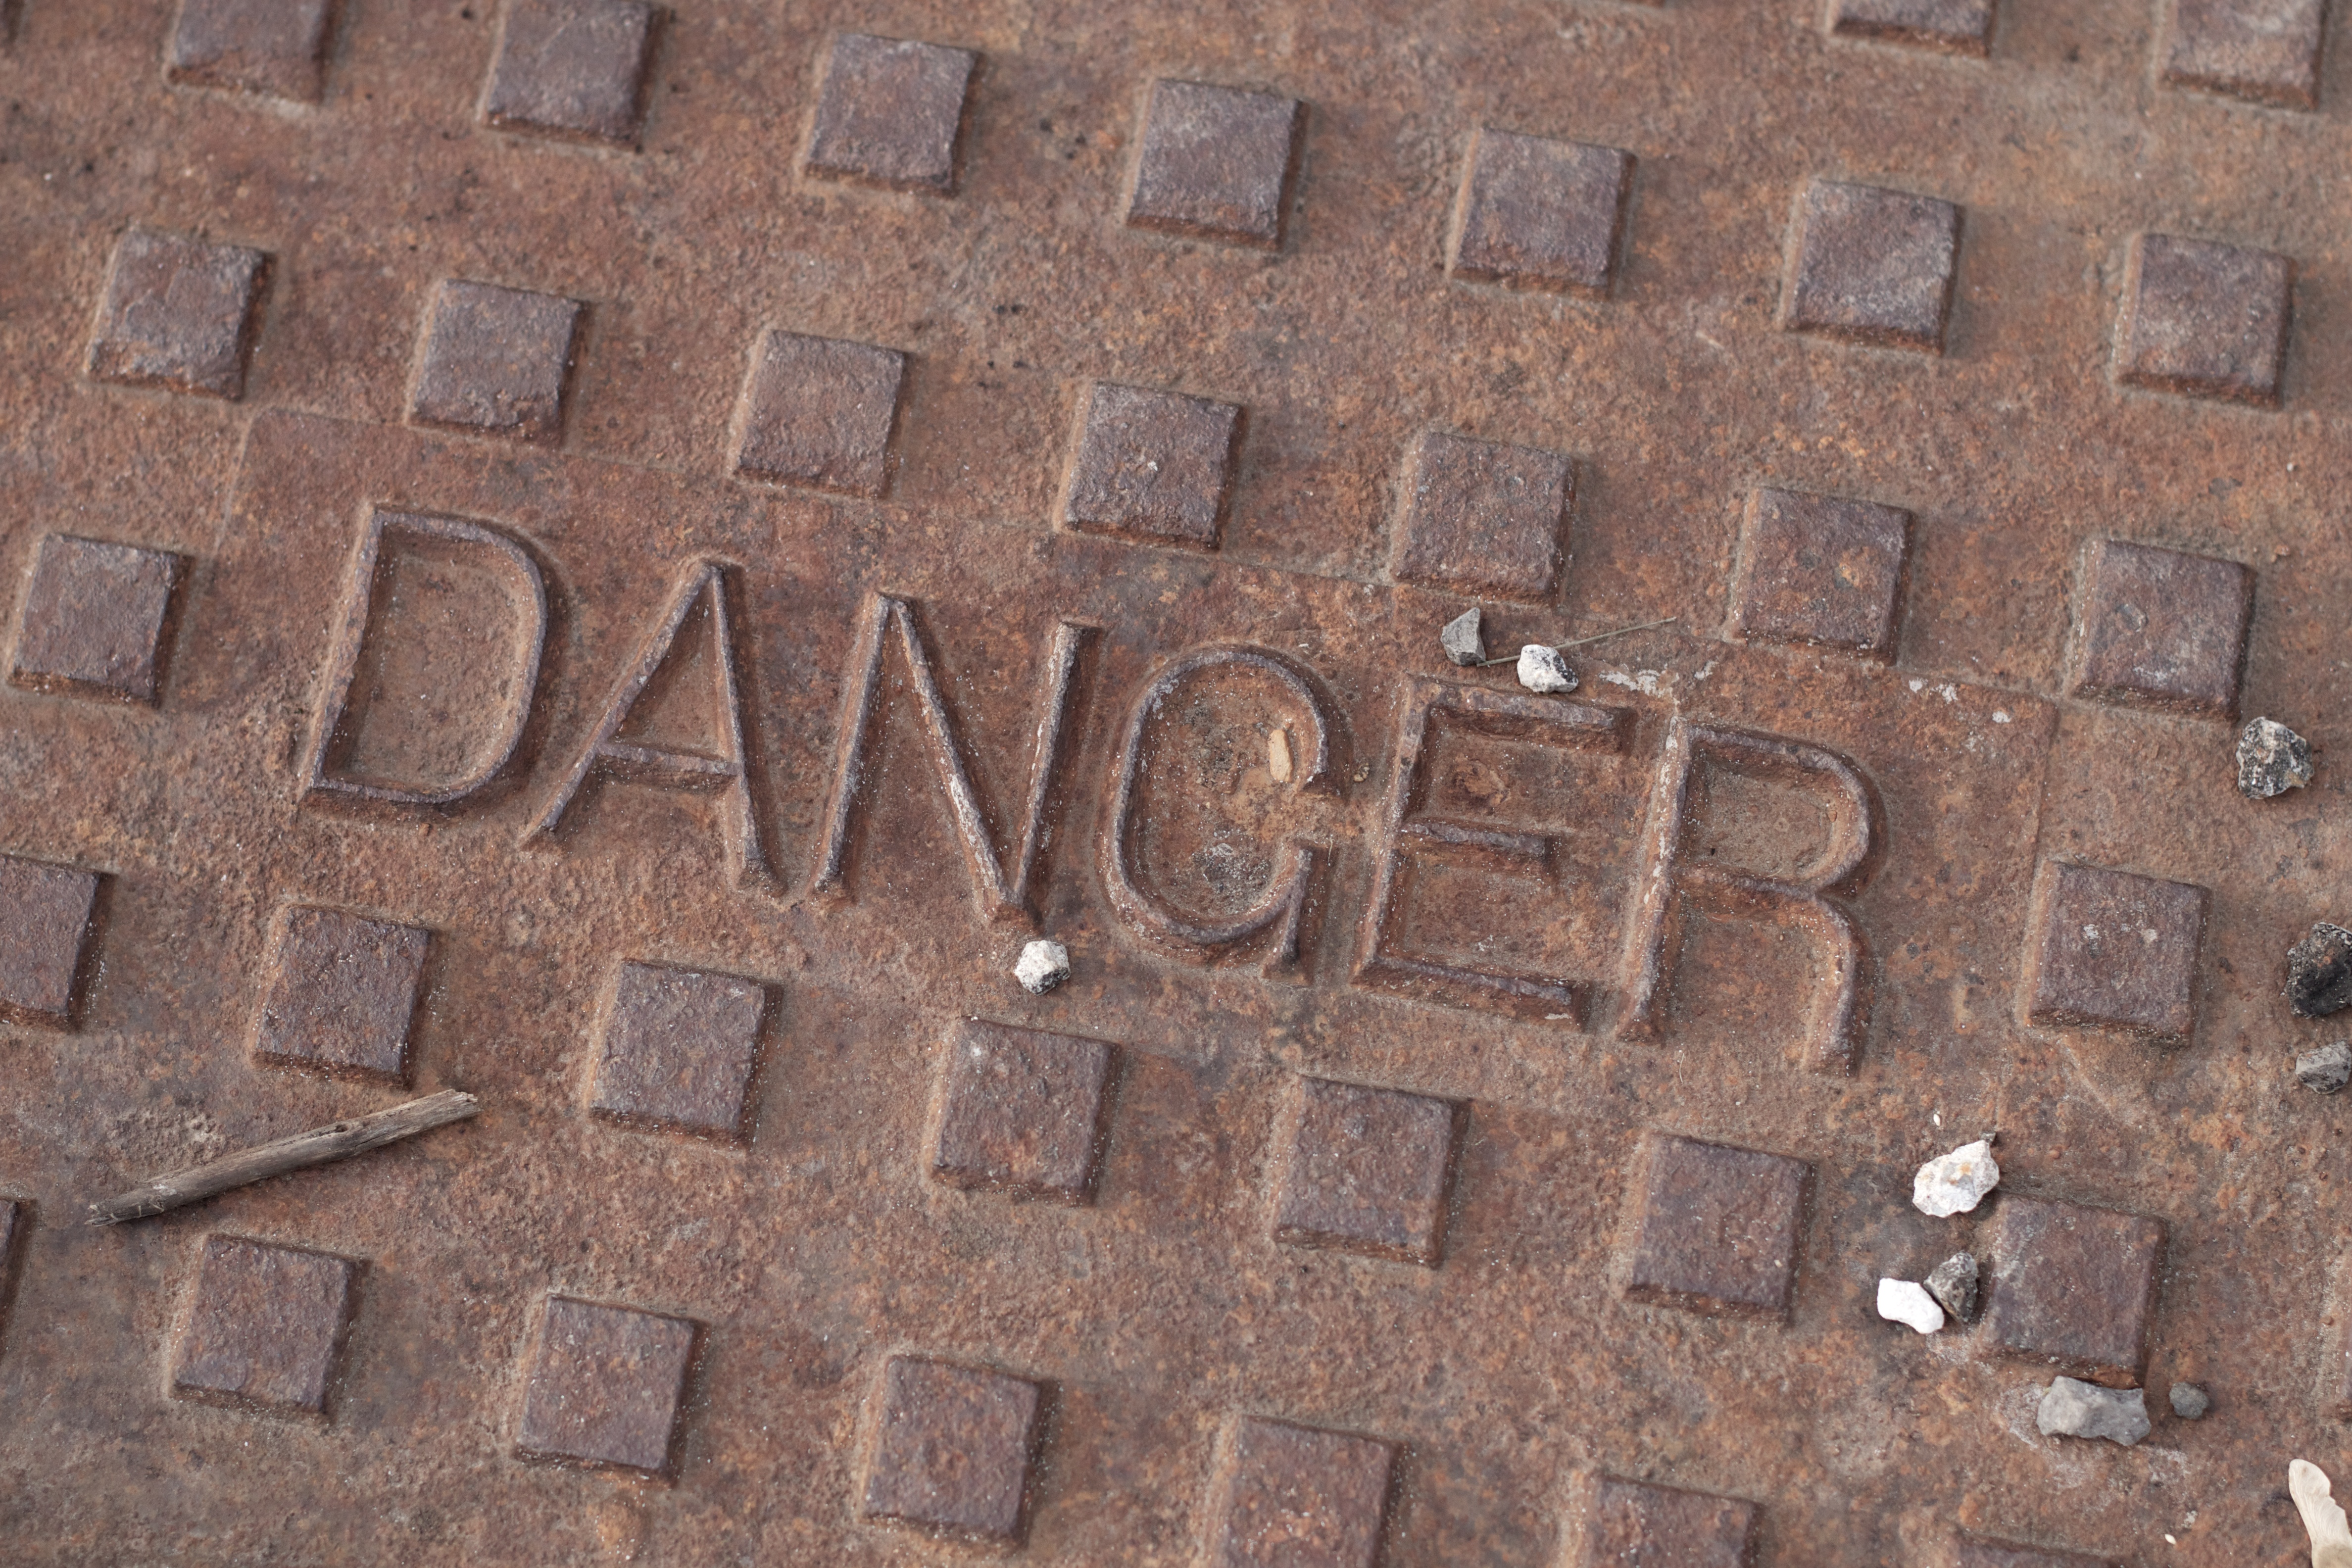
rock, cobblestone, wall, soil, brick, material, art, relief, brickwork, odyssey, flooring, archaeological site, stone carving, road surface, ancient history